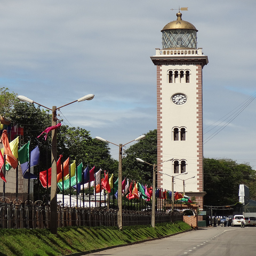
A tall building with metal roof and clock near a line of flying flags.
a tall light tower with a clock in the middle with a sky in the backgropund
A building that has a clock in it.
A lighthouse with a clock in it stands at the end of a row of flags.
A row of flags along a street with a bell tower in the distance.